History of Dalmatia

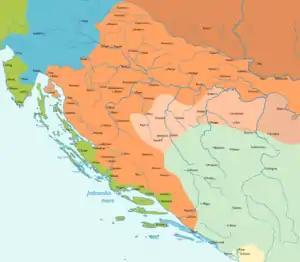

The area of Southern Dalmatia was divided among four small principalities called Pagania, Zahumlje, Travunia and Duklja. Pagania was a minor duchy between Cetina and Neretva. The territories of Zahumlje and Travunia spread much further inland than the current borders of Dalmatia. Duklja (the Roman Doclea) began south of Dubrovnik and spread down to the Skadar Lake.